Rickshawkaran

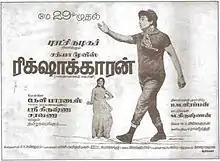
Theatrical release poster

Rickshawkaran is a 1971 Indian Tamil-language vigilante film directed by M. Krishnan and produced by R. M. Veerappan, who doubled as screenwriter. The film stars M. G. Ramachandran, Padmini and Manjula, with S. A. Ashokan, Major Sundarrajan and Manohar in supporting roles. It revolves around a rickshaw puller who witnesses a murder and decides to unearth the mystery behind it, leading to him uncovering a bigger conspiracy.